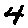
Label: 4